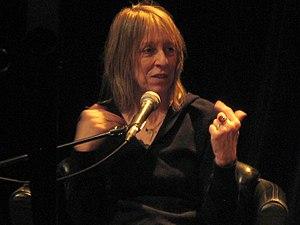
Susan Elizabeth Rotolo, mieux connue sous le nom de Suze Rotolo, est une artiste américaine. Elle s'est spécialisé dans les livres d'artistes et enseigne à la Parsons The New School for Design de New York.